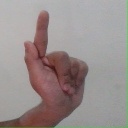
अक्षर: ळ